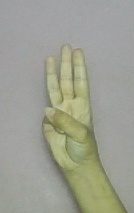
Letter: thaa